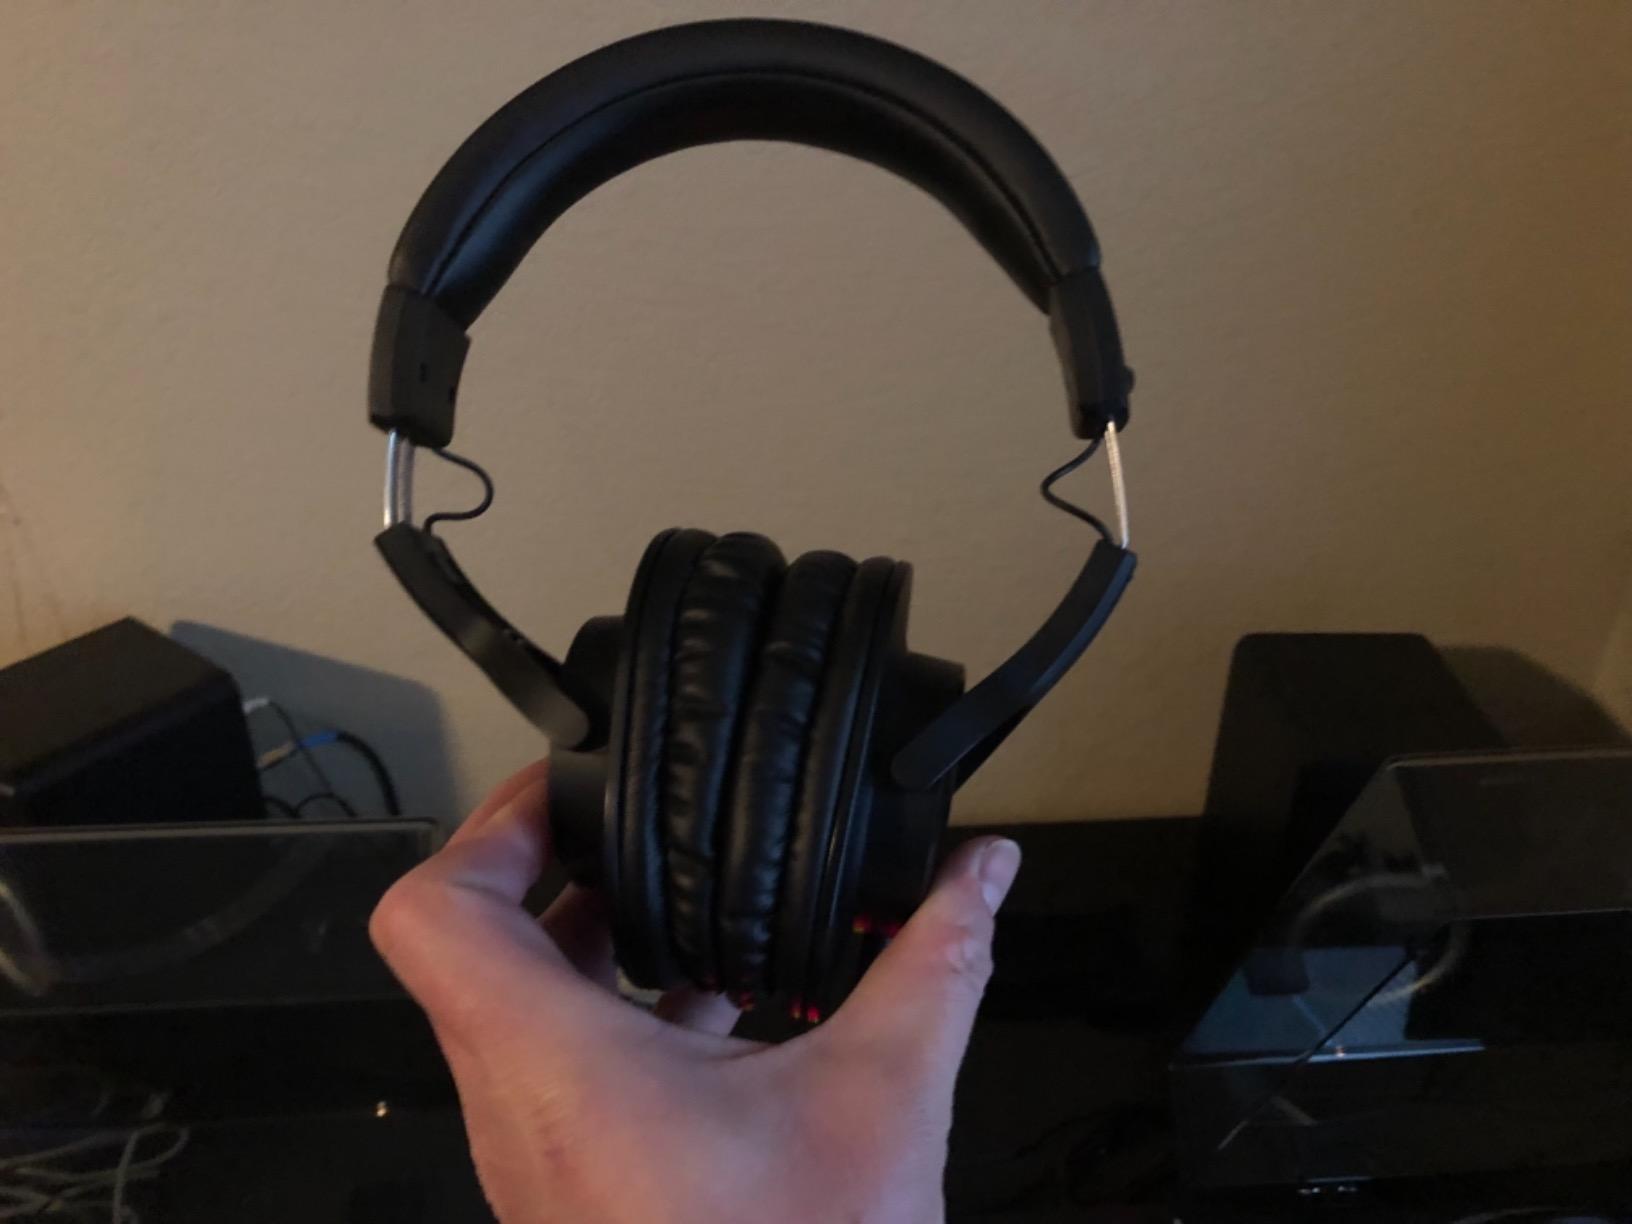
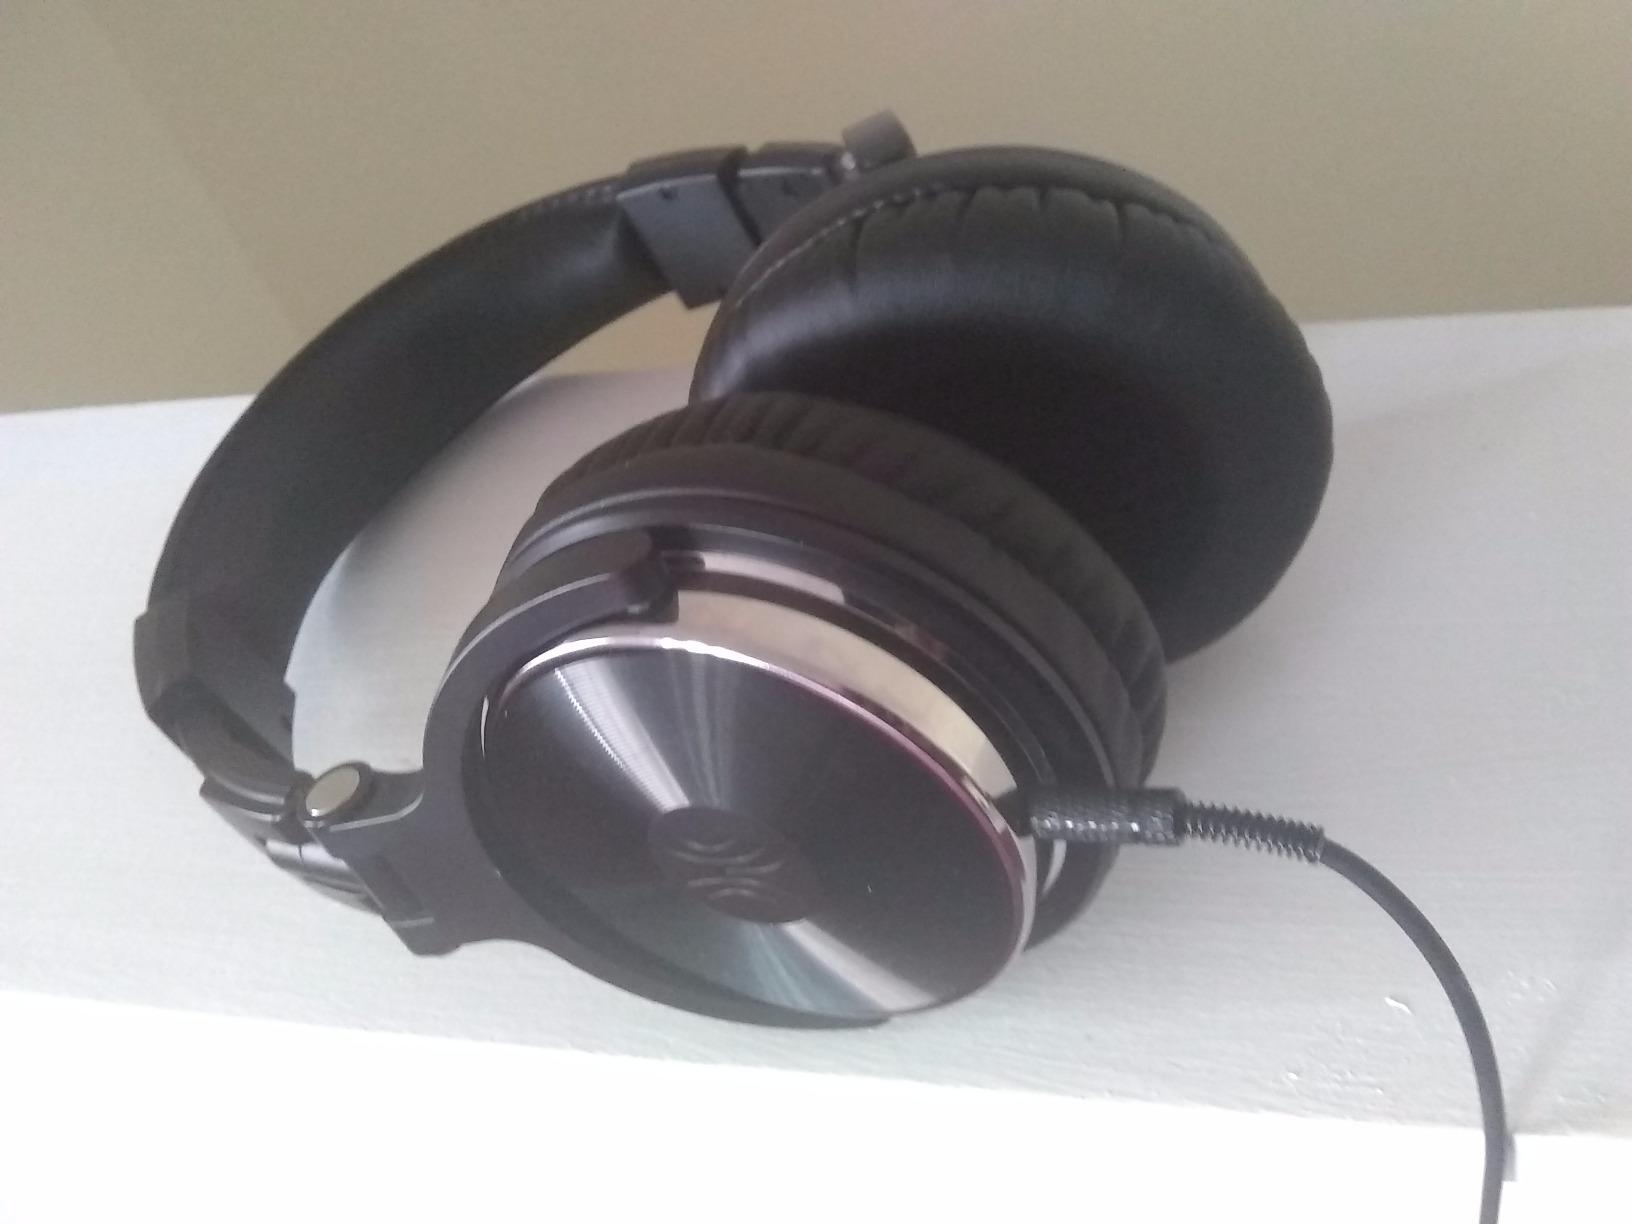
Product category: headphones
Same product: no